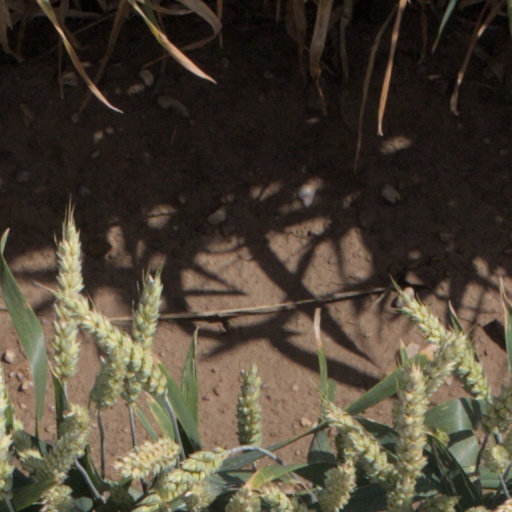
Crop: wheat